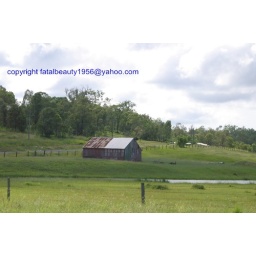
rusty farm shed trees lake fence in the field